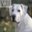
Label: dog